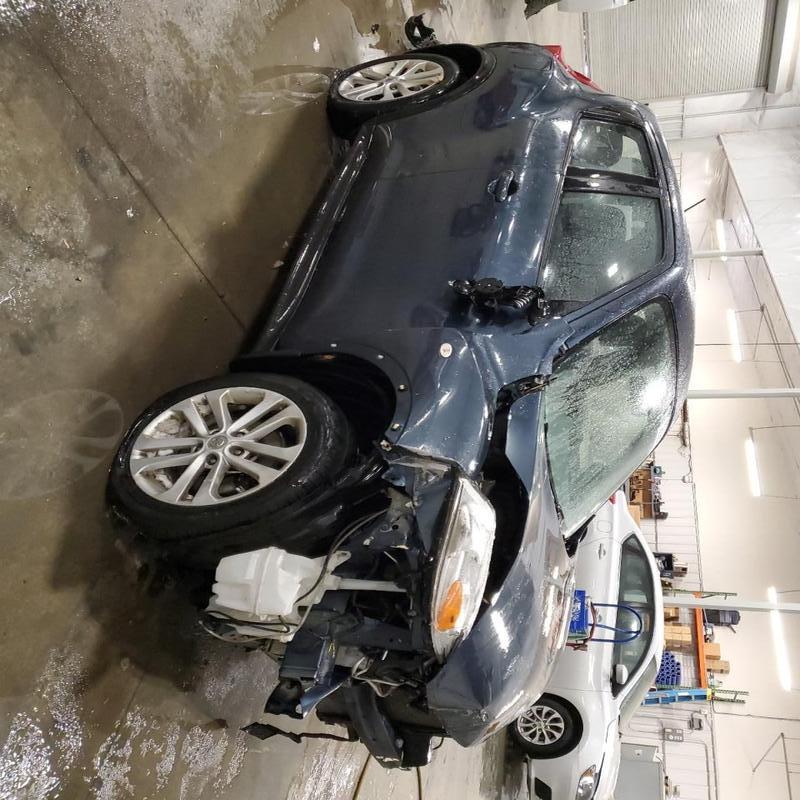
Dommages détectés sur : pare-choc avant, feu avant droit, capot, aile avant droite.
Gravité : majeur